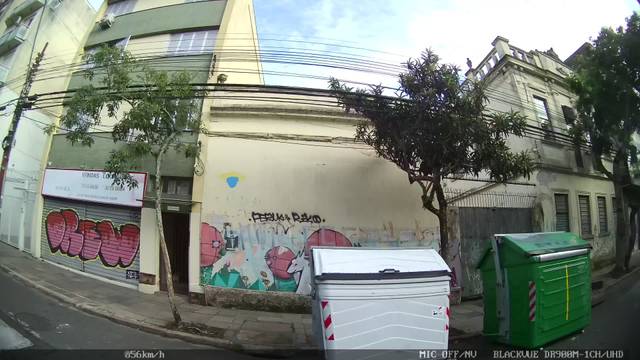
Region: Brazil
Coordinates: -30.036, -51.237